Otto Reiniger

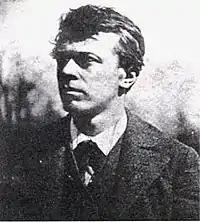
Otto Reiniger (1886)

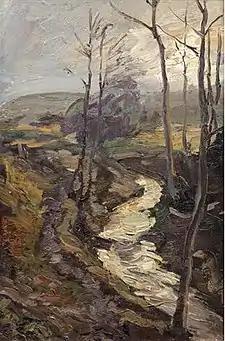
The Feuerbach in Autumn

Otto Reiniger (27 February 1863, Stuttgart – 24 July 1909, near Weilimdorf, now part of Stuttgart) was a German landscape painter in the Impressionistic style. Most of his works feature the area immediately surrounding Stuttgart, and he was particularly praised for his depictions of flowing water.